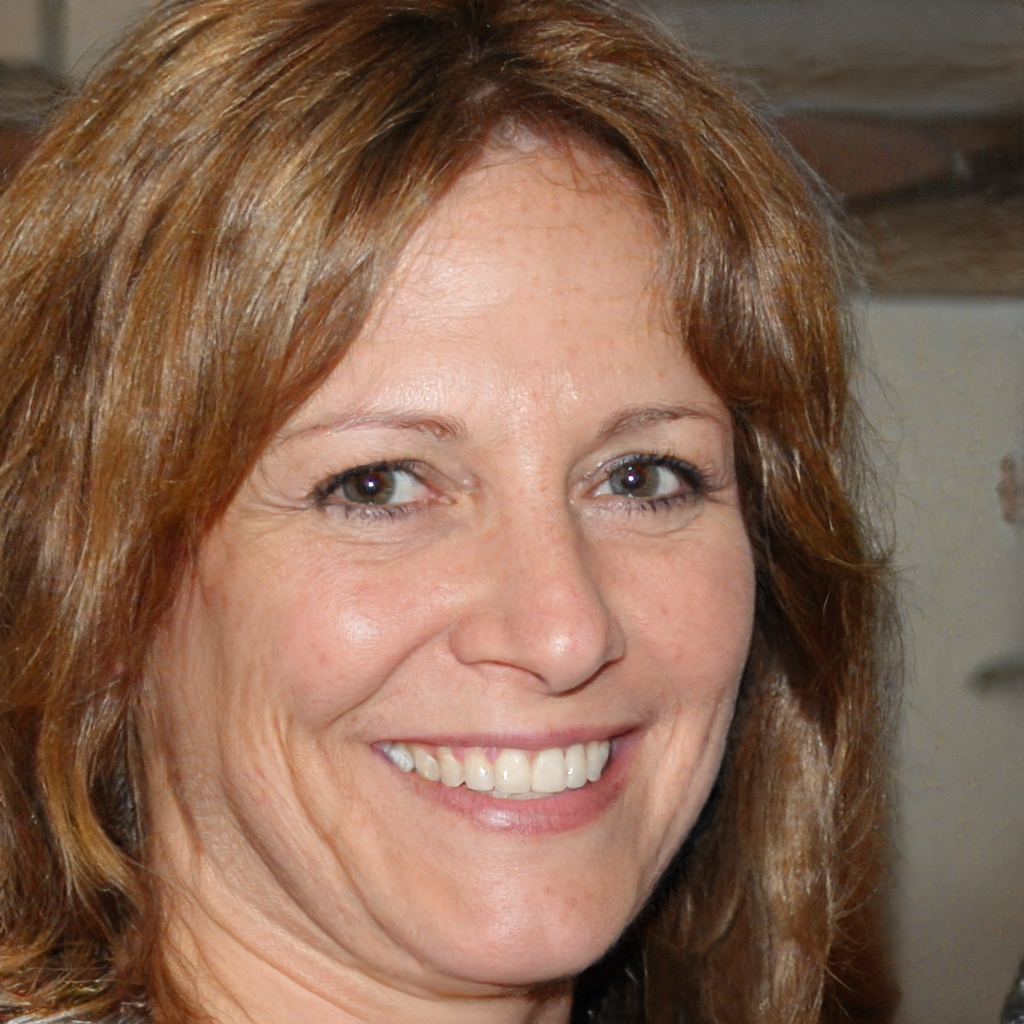
Gender: Female